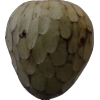
Label: cherimoya